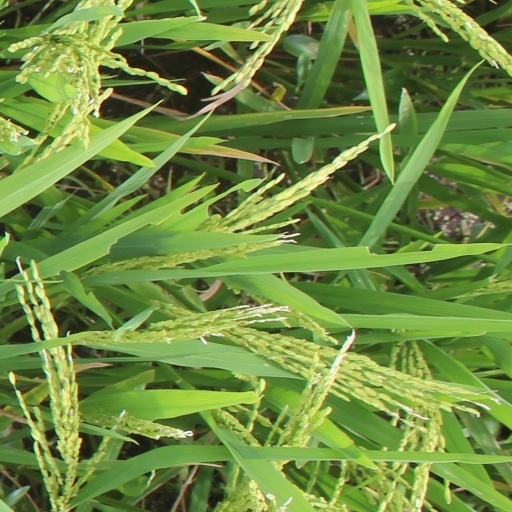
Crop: rice